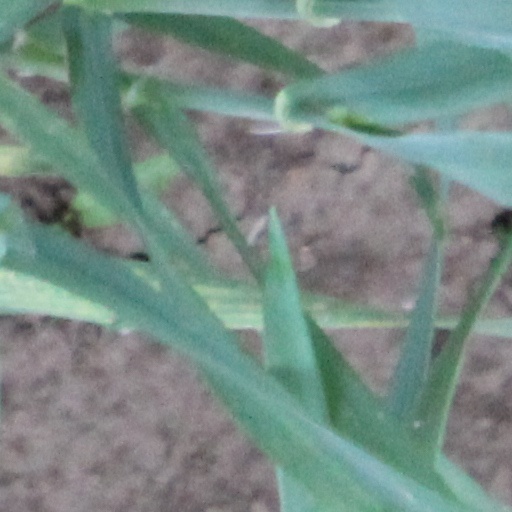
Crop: wheat